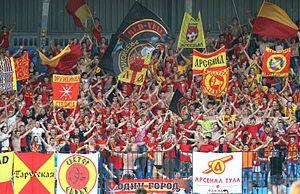
L’Arsenal Toula est un club de football russe basé à Toula.